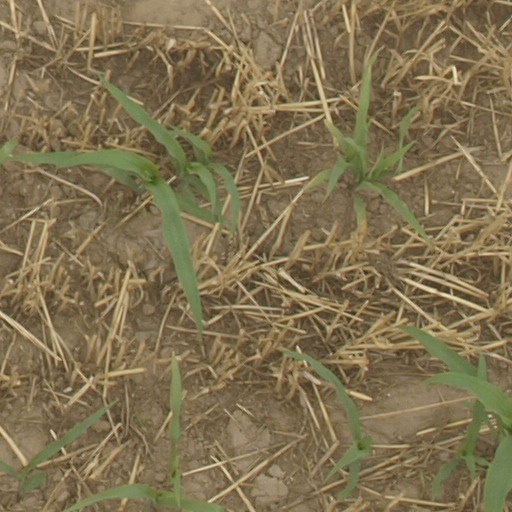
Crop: maize; corn